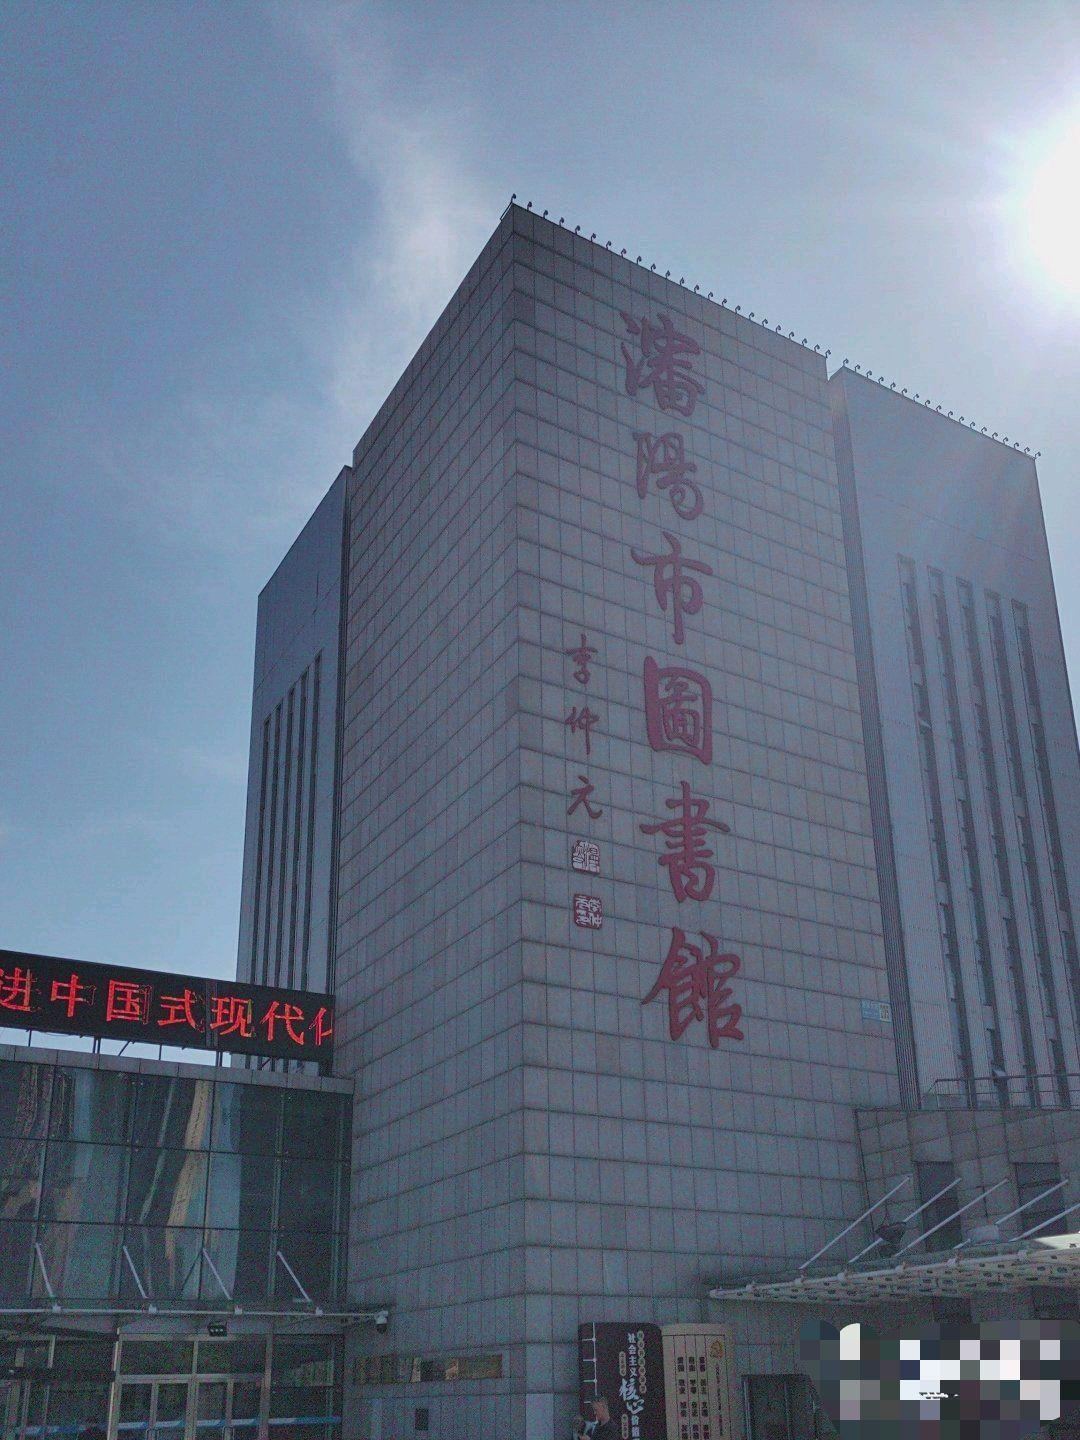
地标名称：沈阳市图书馆
所在城市：沈阳市·沈河区